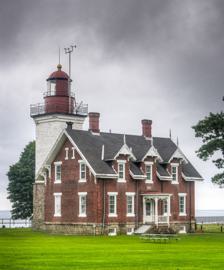
Building: Dunkirk Light
Country: United States of America
Year built: 1826
Lighthouse in New York, United States Not to be confused with the Dunkirk Lighthouse in Nord, France. Lighthouse Dunkirk Light Location 1 Lighthouse Point Drive, Dunkirk, New York , Point Gratiot on Lake Erie Coordinates 42°29′38″N 79°21′14″W / 42.49389°N 79.35389°W / 42.49389; -79.35389 Tower Constructed 1826 Foundation Dressed Stone Construction Rubblestone encased in brick Automated 1960 Height 18.5 m (61 ft) Shape Square Markings Upper 2/3 White, lower 1/3 natural, Red Lantern Heritage National Register of Historic Places listed place Light First lit 1875 Focal height 82 feet (25 m) Lens Third Order Fresnel lens Range 13 nmi (24 km; 15 mi) Characteristic Occulting White 4 seconds Point Gratiot Lighthouse Complex U.S. National Register of Historic Places Point Gratiot Light, November 2010 Area 3.9 acres (1.6 ha) Built 1875 Architectural style Gothic, High Victorian Gothic NRHP reference No. 79001568 Added to NRHP December 18, 1979 The Dunkirk Lighthouse , also known as the Point Gratiot Light , is an active lighthouse located at Point Gratiot on Lake Erie in New York state. The lighthouse was established in 1826 and the current tower was first lit in 1875. The lighthouse was automated in 1960 and is still operational. The foundation is made out of dressed stone and the lighthouse is made out of rubblestone encased in brick. The tower is square-shaped with the upper two thirds in white and the lower third left natural and the lantern housing in red.  The original lens is a third order Fresnel lens installed in 1857 in the original 1826 light and is still in operation. Its being still in use makes it a rarity.  Only 70 such lenses are operational in the United States, 16 being on the Great Lakes of which two are in New York. At the entrance to the park property is the South Buffalo North Side Light , formerly located in Buffalo Harbor. It was added to the National Register of Historic Places as Point Gratiot Lighthouse Complex in 1979. History In the 1868 Annual Report of the Lighthouse Board, approximately seven years before the rebuilding of the lighthouse, it was noted that the lighthouse was falling into disrepair: “The keeper’s dwelling leaks and the plastering is out of order. The roof leaks and the sills of the covered way which connects the dwelling with the tower are rotten. The main tower is cracked, and the fence enclosing a portion of the grounds is of indifferent quality. The beacon tower is decayed and leaks. The alterations and improvements in progress at Dunkirk, under the direction of the engineer department of the arm, afford an appropriate occasion for renovating and perfecting the aids to navigation at this station.” Additionally, in 1874, the Annual Report of the Lighthouse board, again, noted the rapidly declining condition of the lighthouse: “The old tower is in a very precarious condition; large sections of the outer shell may fall off at any moment, thereby endangering not only the whole tower with the apparatus, but also the dwelling and its tenants. It is urgently recommended to rebuild the tower at the earliest possible time. An appropriation of $15,000 is required.” The third order Fresnel lens added to the original lighthouse in 1857 was reused in the new 1875 lighthouse. It is currently valued at about $1.5 million. The Third Order Fresnel Lens In 1960, along with the automation of the lighthouse, the assistant keeper's house was demolished. After the automation of the lighthouse, local residents banded together, bought the property and repaired the building, turning it into a lighthouse and veteran's museum run by volunteers. In 2022, the Dunkirk Planning Board approved the addition of a pavilion to the property for hosting weddings and other outdoor events. Assistant Keeper and Pier-head Light The Dunkirk Lighthouse also worked in collaboration with the Dunkirk Pier-head light, guiding ships into the Dunkirk harbor. The assistant lighthouse keeper manned the pier-head light. There have been five total towers that have served as the pier-head light. The first two were destroyed by ice from the lake. The third was removed in 1939, and replaced by a metal skeleton tower. The metal tower was then replaced by the current tower, and the skeleton tower now resides on the property of the Dunkirk Lighthouse. Current Dunkirk Pier-head Lighthouse from Point Gratiot Beach. Veteran's Museum All four rooms of the second floor of the original keeper's house are part of the veteran's museum. There is one room devoted to each of the branches of the armed forces, with an additional building housing artifacts from the Coast Guard. Additionally, the hallway contains an exhibit on the Vietnam War . Almost all artifacts contained in the museum are donated by local residents or by the United States Coast Guard , due to their association with the lighthouse. Cultural The Dunkirk Lighthouse is open seasonally from May through October. The hours are 10:00am to 2:00pm in the spring and fall, and 10:00am to 4:00pm in the summer. Guided tours include a climb to the top of the lighthouse, a tour of the keeper's house, Veteran museums and gift shop. The lighthouse is also open to private ghost investigations, and runs public ones in the fall through local paranormal investigators. The Archives Center at the Smithsonian National Museum of American History has a collection (#1055) of souvenir postcards of lighthouses and has digitized 272 of these and made them available online.  These include postcards of Dunkirk (Point Gratiot) Lighthouse with links to customized nautical charts provided by National Oceanographic and Atmospheric Administration . References